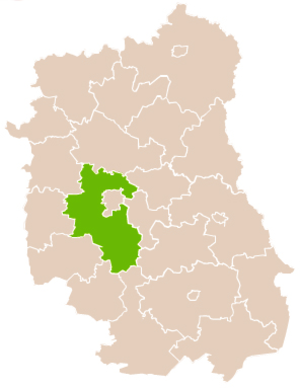
Le powiat de Lublin est un powiat de la voïvodie de Lublin, dans le sud-est de la Pologne.